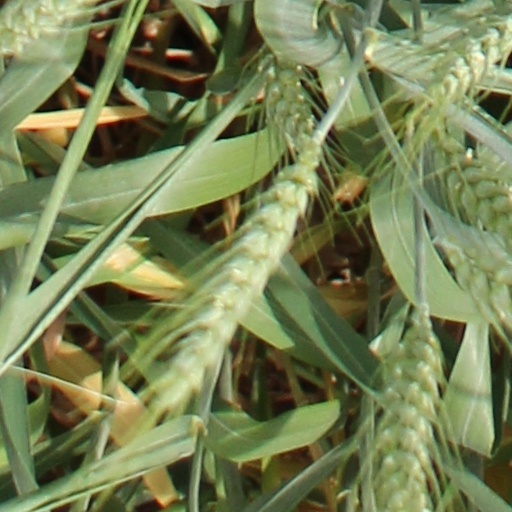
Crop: wheat